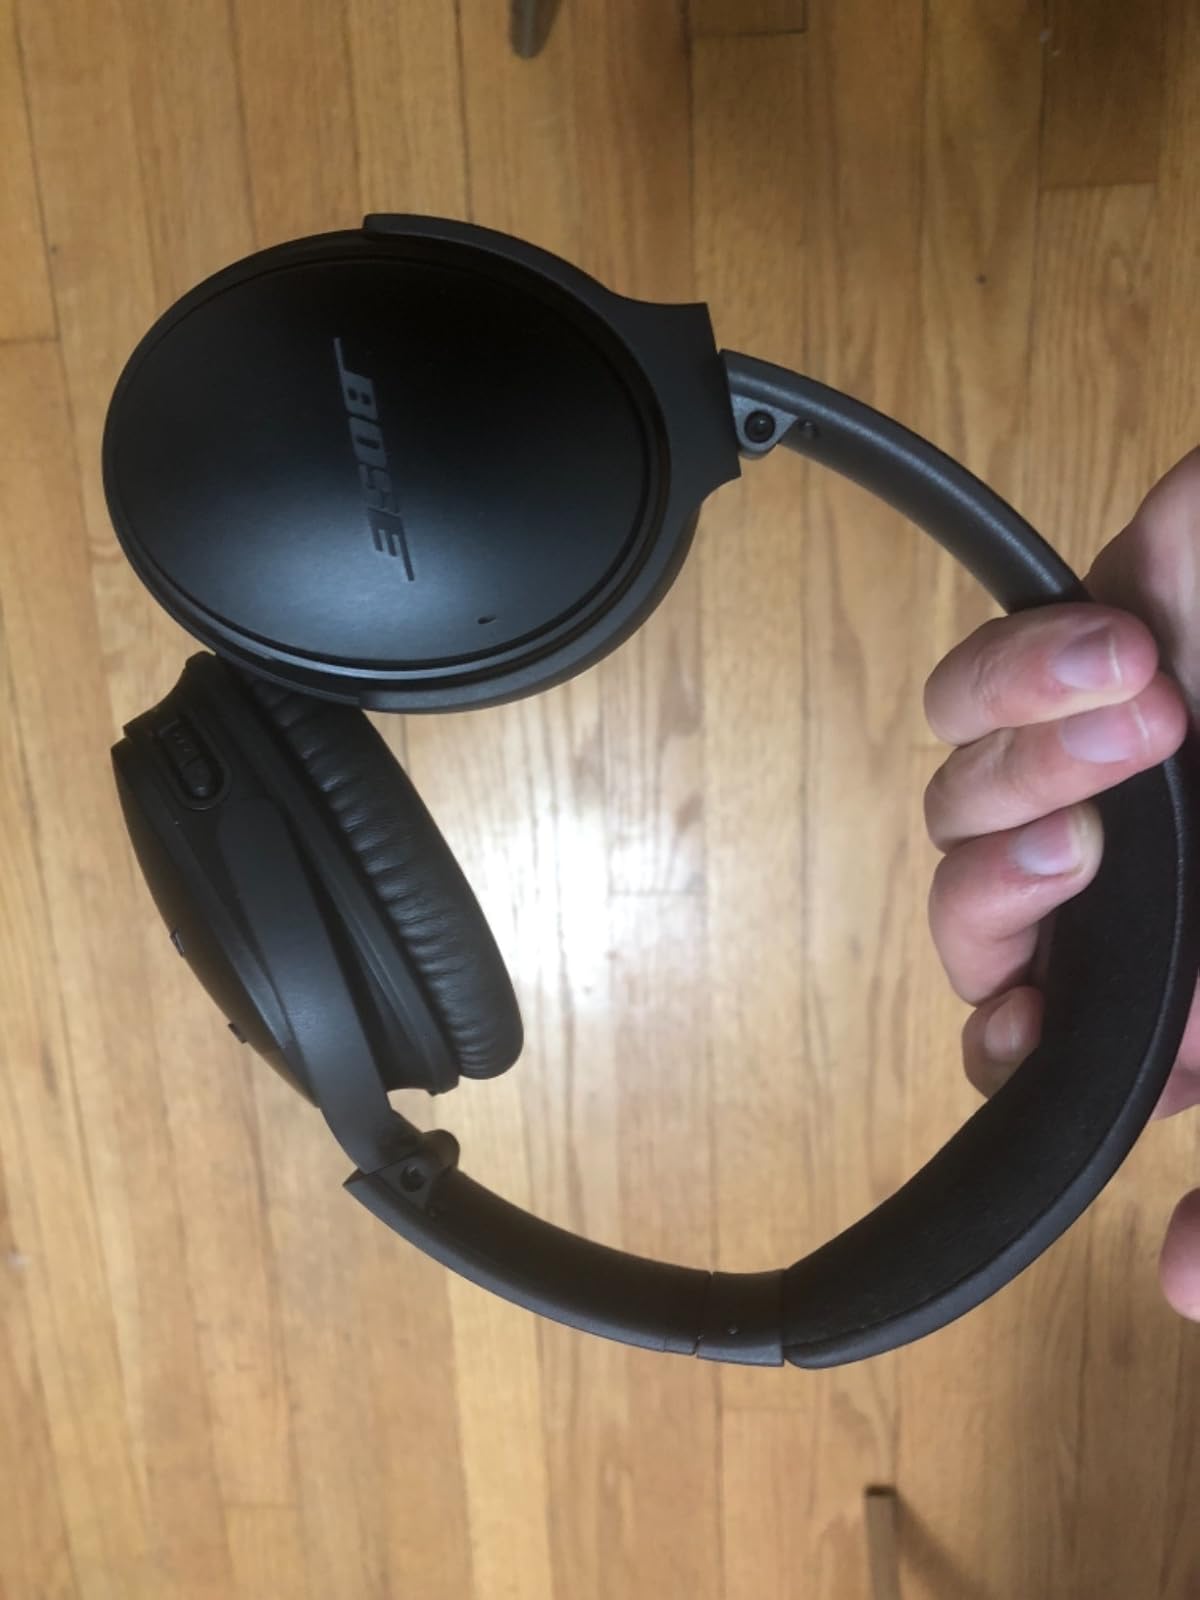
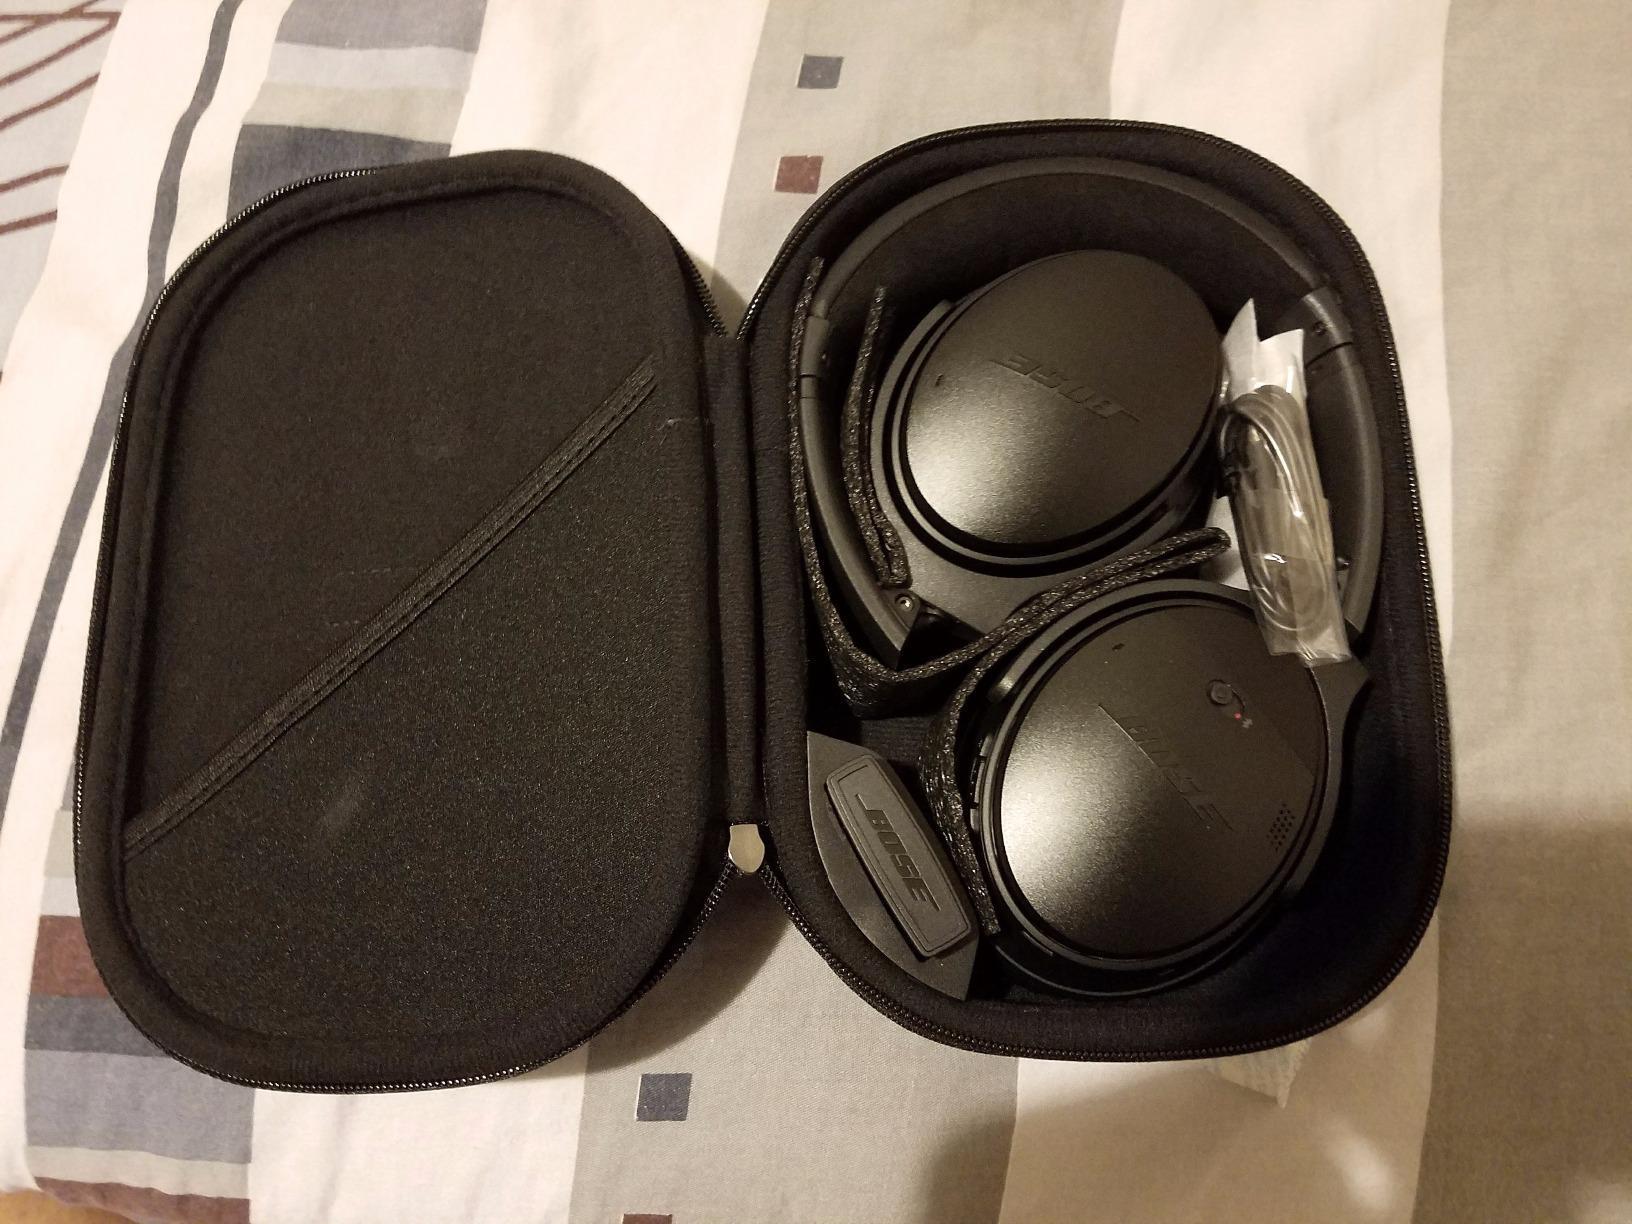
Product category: headphones
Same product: yes